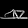
Label: Sandal